Question: Please indicate a possible affordance area of the surfboard that can be used for carrying
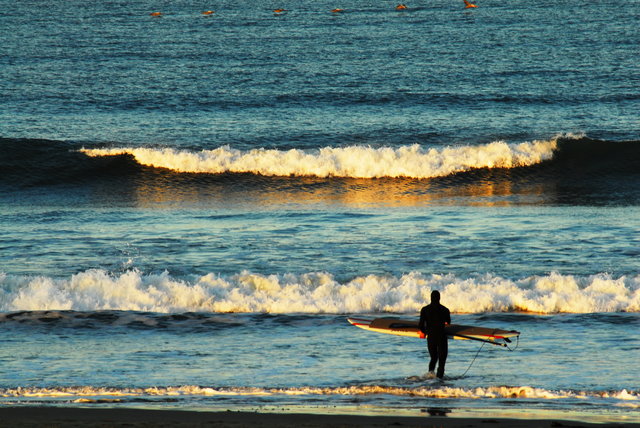
Answer: [346.5, 318, 522.5, 346]